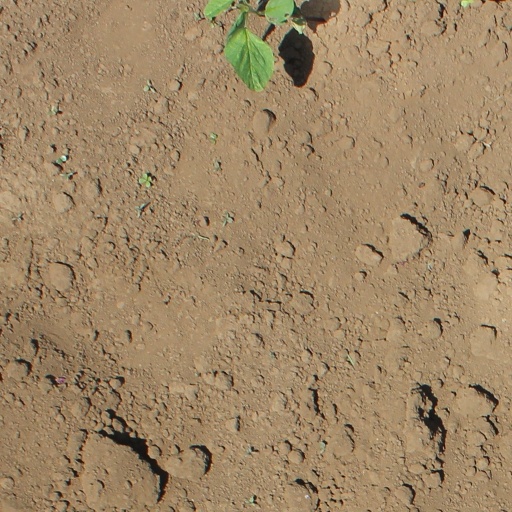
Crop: soybean